Christophe Moehrlen

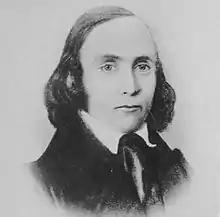

Christophe Moehrlen (20 January 1800 – 28 February 1871), pen name: Christoph Irenius, was a Swiss French Protestant pastor of German origin, schoolteacher and author of children's literature.